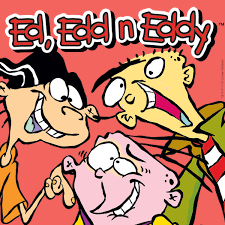
Portrait style: Cartoon Portrait